Lignano Sabbiadoro

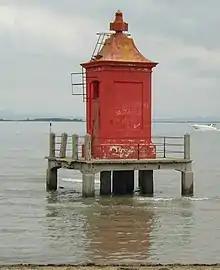
Lighthouse in Lignano Sabbiadoro.

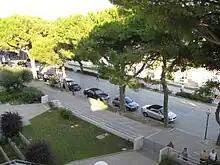
Lungomare Trieste.

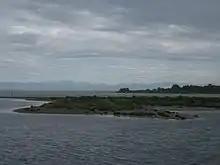
Marano Lagoon.

Lignano Sabbiadoro is a town and (municipality) in the Regional decentralization entity of Udine, in the Friuli-Venezia Giulia region of north-eastern Italy. It is one of the main summer resorts in northern Italy and on the Adriatic Sea coast.